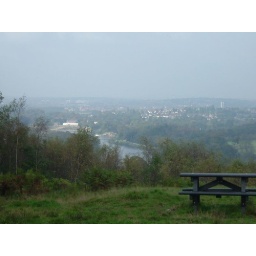
The view from the top of a hill where there's a monument to the dude who lived in Trentham gardens